Dark Horse (Katy Perry song)

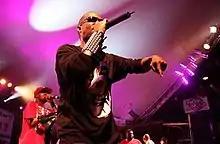
The critical response to guest vocals from Juicy J (pictured) was generally negative.

Marc Hogan from "Spin" called the lyrics a "cliché salad" but believed that the song had potential to become a hit due to its "soaring hooks" and "sleekly sculpted production". Reviewing the song for "Billboard", Jason Lipshutz said that by exploring trap-influenced music, Perry "score[d]" and "slay[ed]". Digital Spy's Robert Copsey questioned the decision to not have a proper chorus in "Dark Horse" and the inclusion of Juicy J, though he praised the "sleazy" beat and "sultry" vocals from Katy Perry. He gave the track a rating of four stars out of five. Contributor Dylan Mial of Blogcritics said the "juxtaposition" of Perry's vocals and Juicy J's rap brought "the ingredients for a perfect musical storm" and favored Perry for the "uniqueness" of the single.